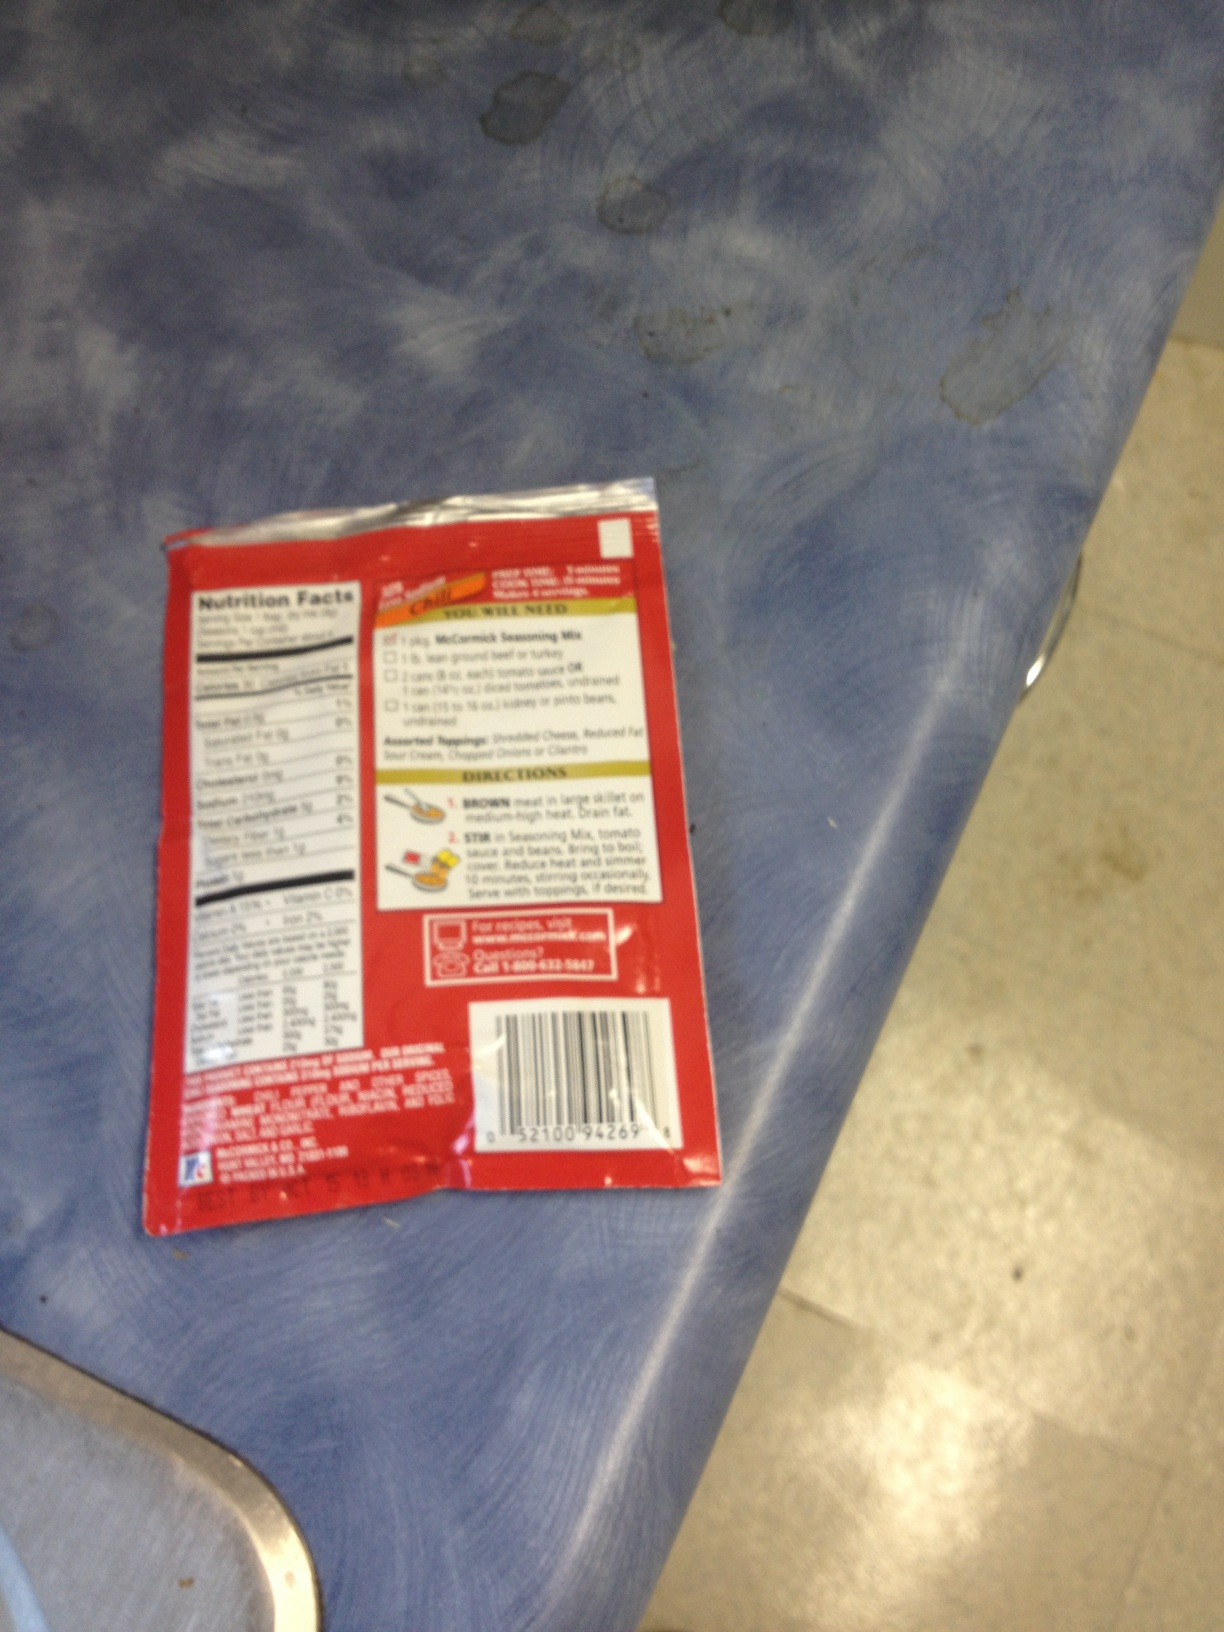Question: Can you please read me the directions on this box of McCormick's chili seasoning?
Answer: unanswerable